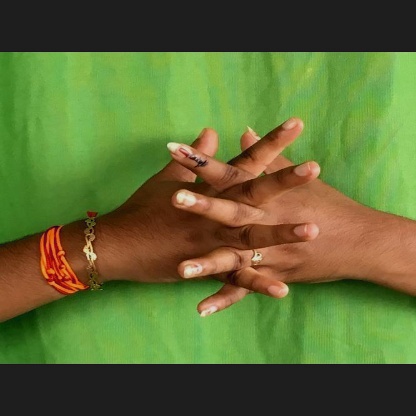
Mudra: Karkatta